Heinrich Willi

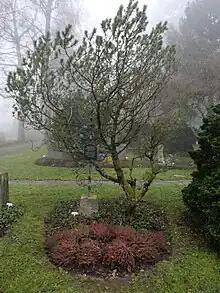
The tomb of Willi and his spouse in 2023.

Heinrich Willi was born in 1900 in Chur. He received his medical qualification from the University of Zurich in 1925 before becoming a resident at the Institute of Pathology Anatomy in Zurich and the Winterthur Hospital. He began training in pediatrics in 1928 at the Zurich Children's Hospital, under the director Guido Fanconi, and was appointed assistant medical director in 1930. He completed a doctoral thesis in 1936 on childhood leukemia and in 1937 he became the director of neonatology in what is now the University Hospital of Zürich, remaining in the position until his retirement in 1970. He served as president of the Swiss Society of Paediatrics from 1959 to 1962 and was nominated for membership of the Academy of Sciences Leopoldina.